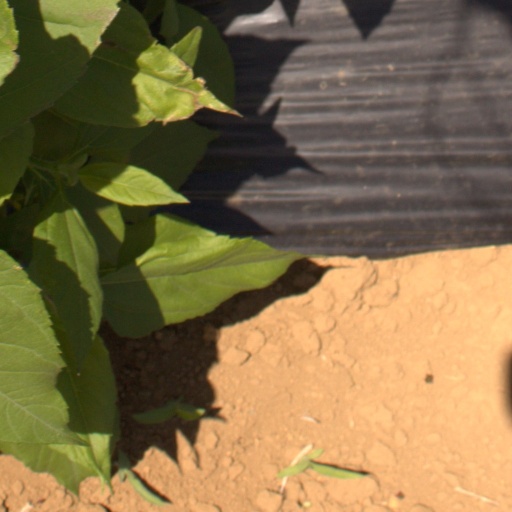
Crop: Jerusalem artichoke